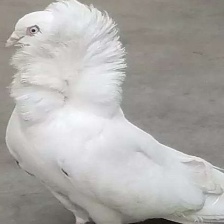
Species: JACOBIN PIGEON
Scientific name: COLUMBA LIVIA